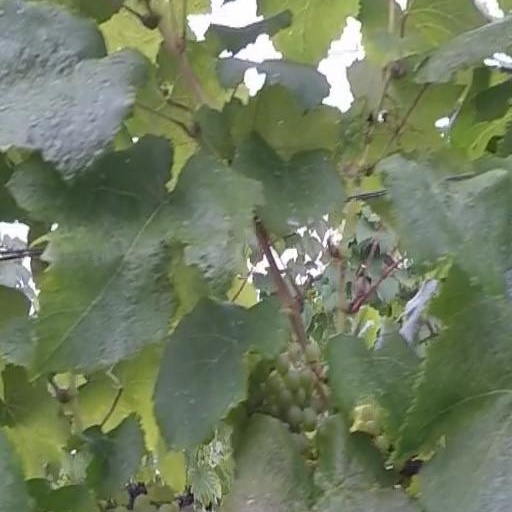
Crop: grape